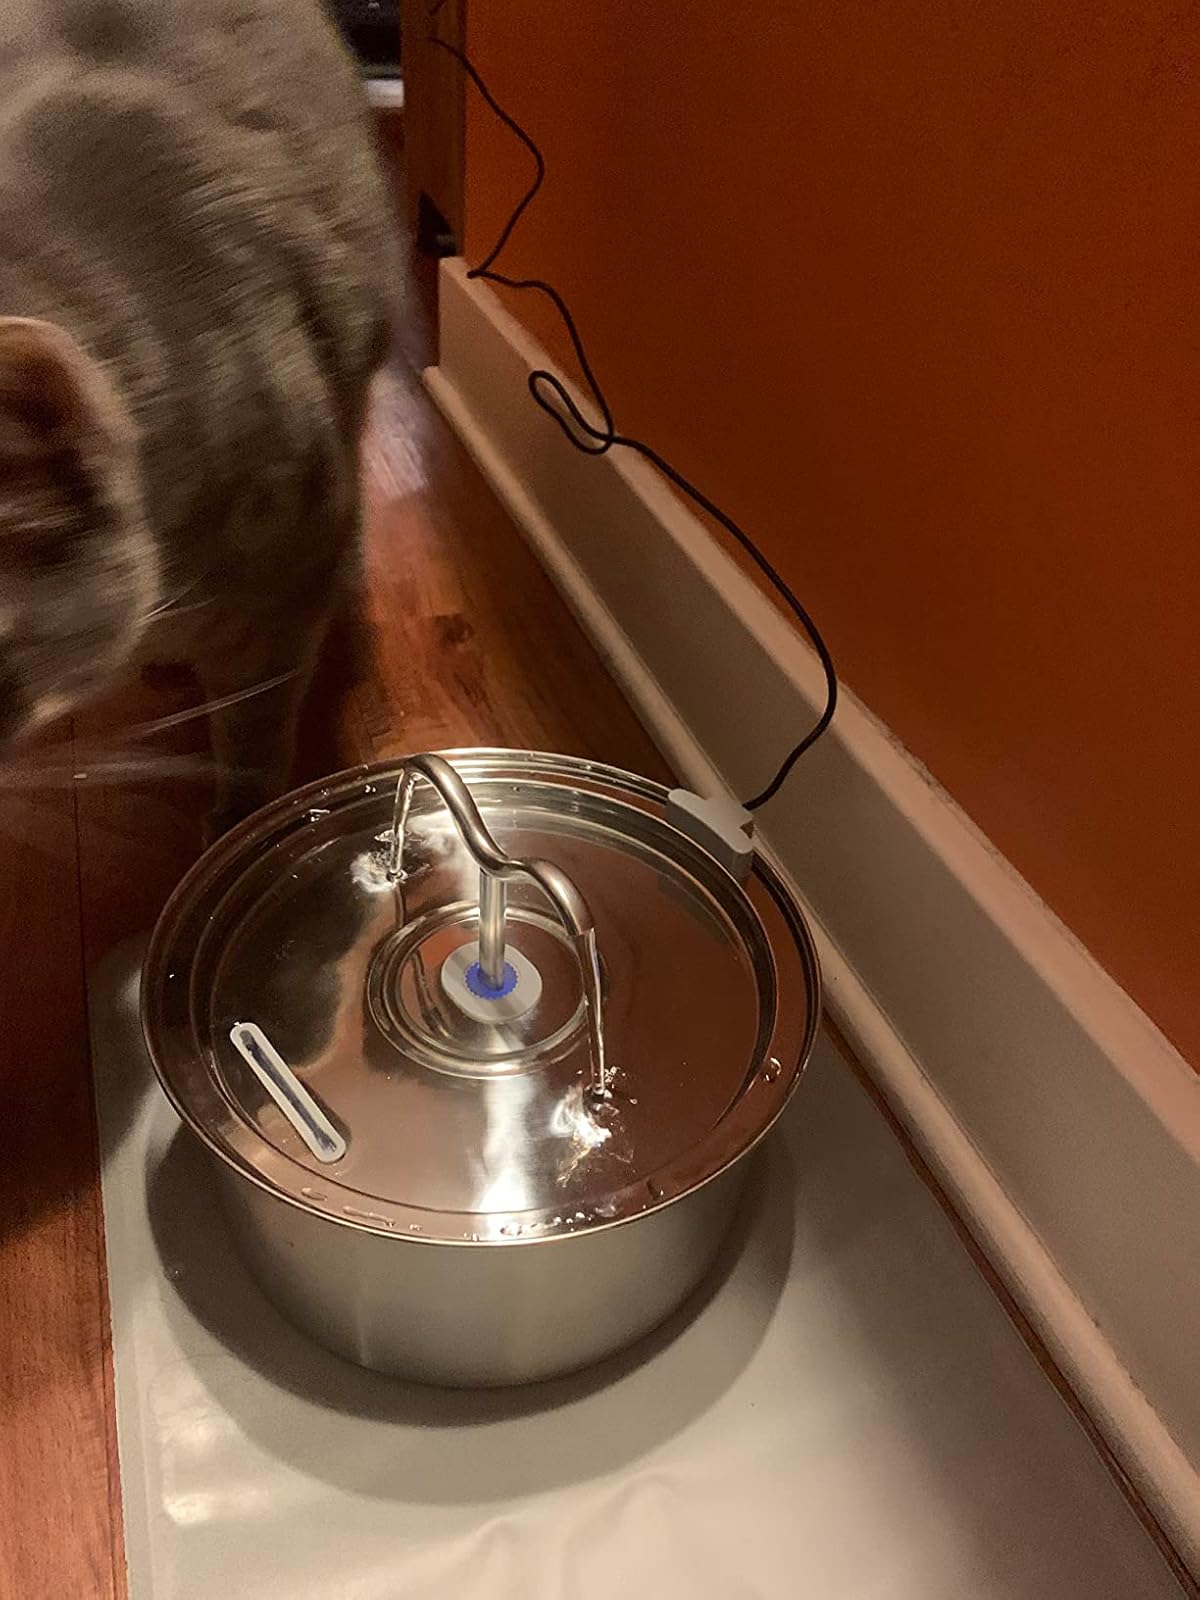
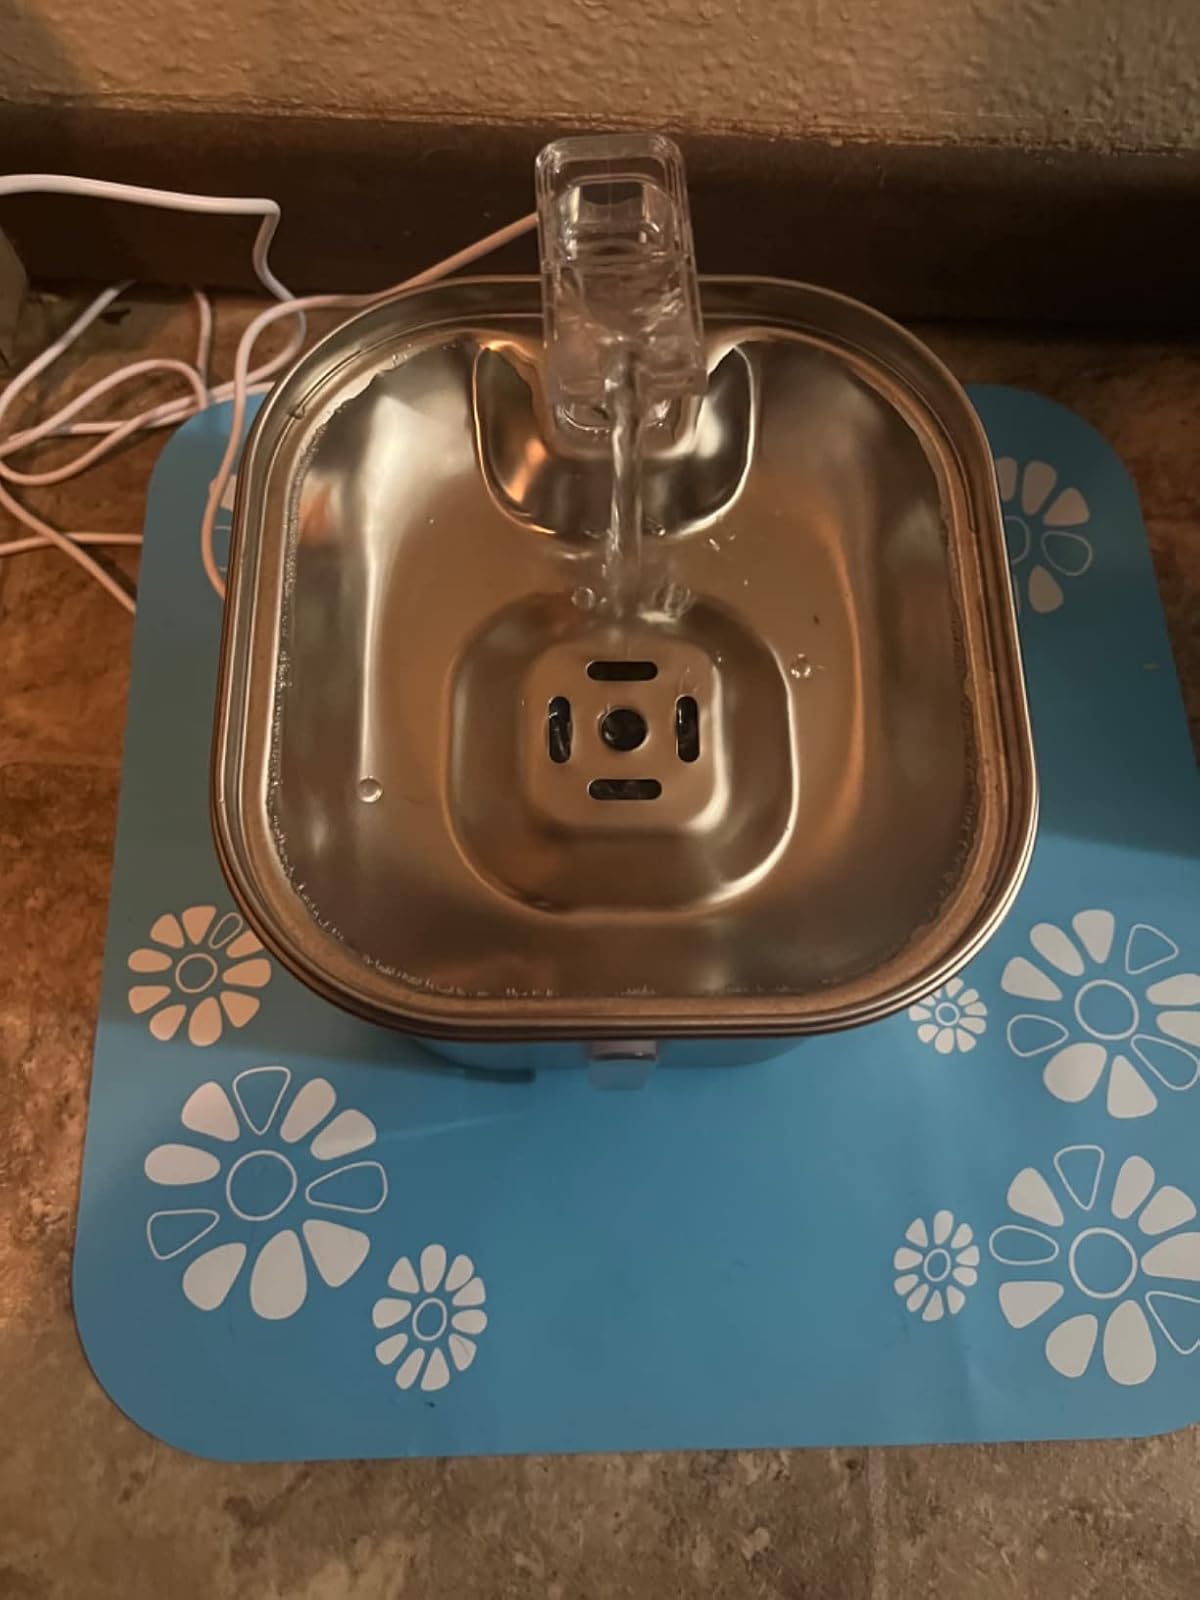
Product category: items_bowl
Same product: no